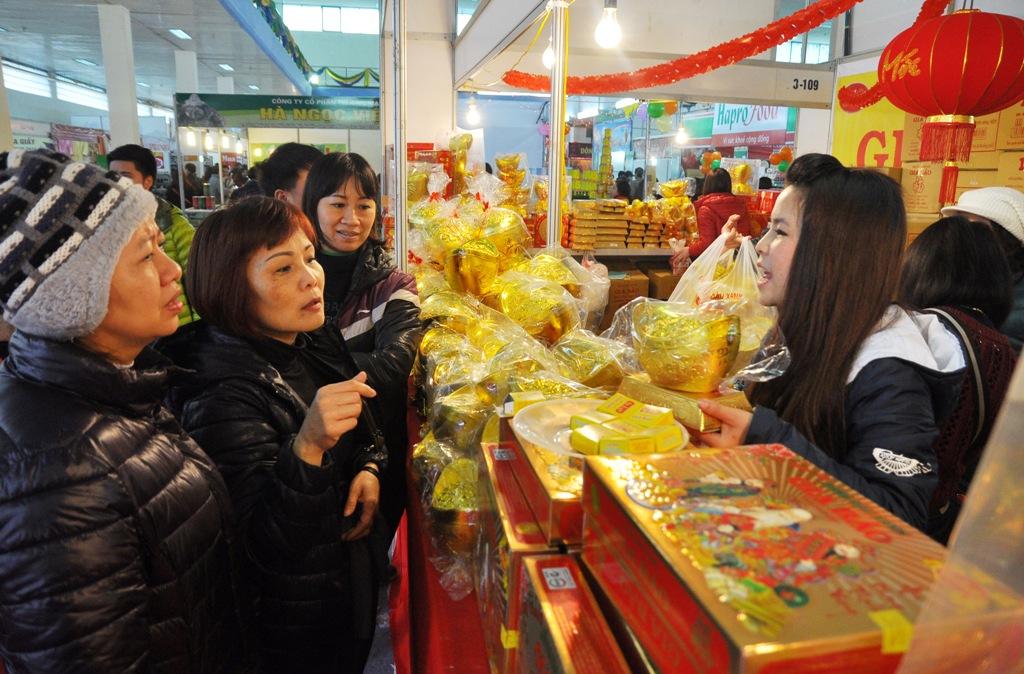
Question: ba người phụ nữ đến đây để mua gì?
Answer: để mua các loại đồ dùng cho ngày tết